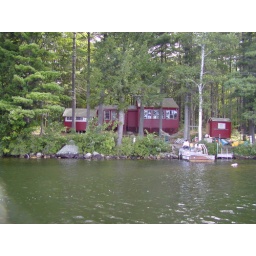
The view from the lake. No boats are in the water right now, this was during a 'dock moving' weekend.